Chester (district)

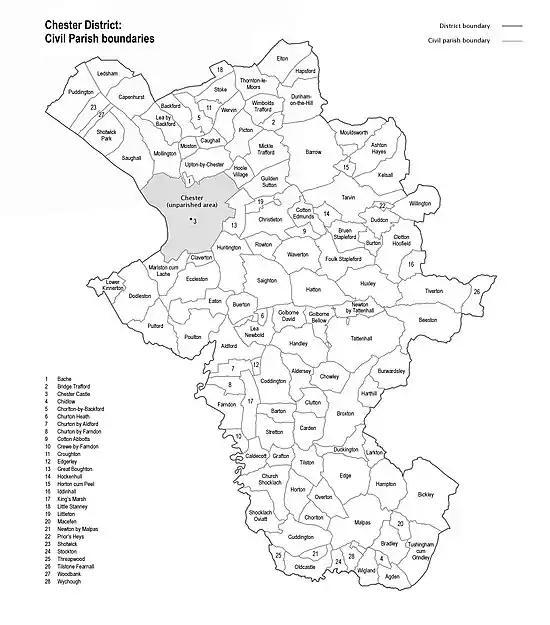
Map of civil parishes within the former City of Chester district

The main built-up part of Chester was an unparished area, corresponding to the area of the former county borough. One anomaly was that there was a small civil parish just covering the area around Chester Castle, which was surrounded by the unparished area. This was the civil parish of Chester Castle, which had not been part of the pre-1974 Chester County Borough, but had been a detached part of the Chester Rural District.